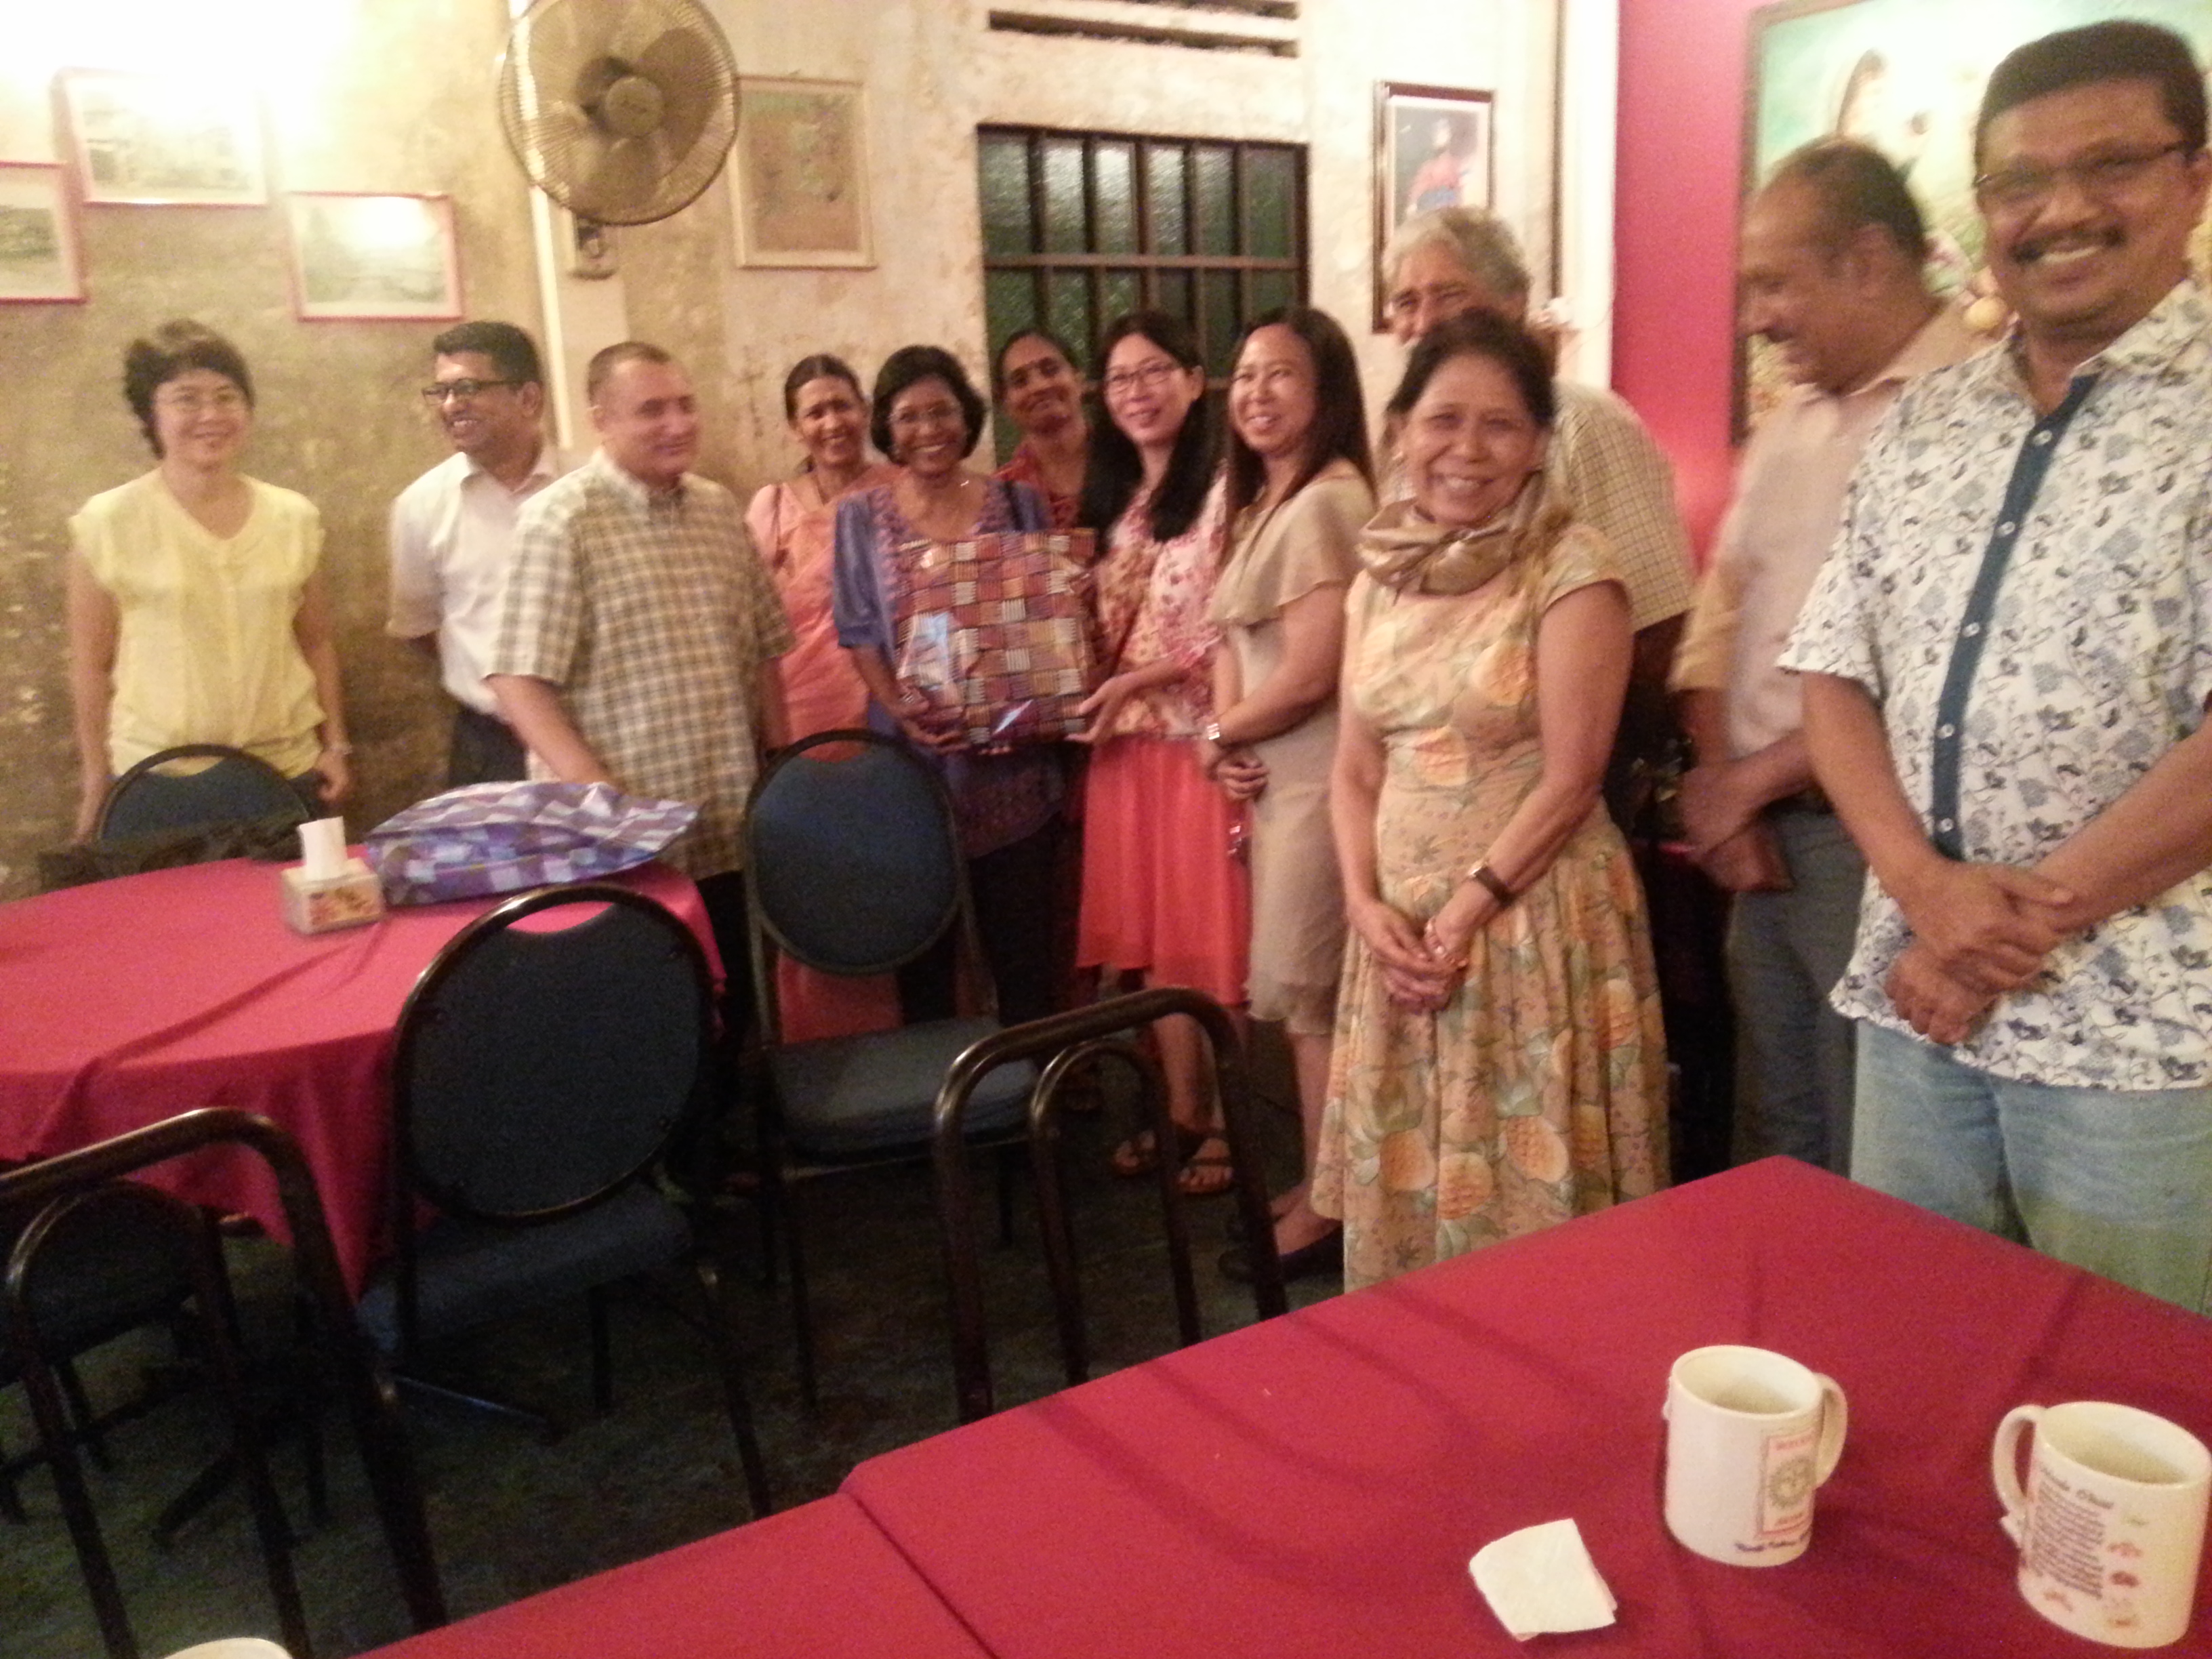
doctors, community, senior citizen, lunch, event, meal, cuisine, party, ceremony, food